Gustav Lindenthal

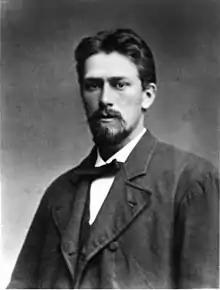
Gustav Lindenthal in 1880

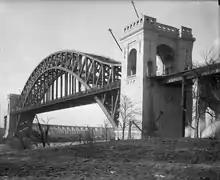
Hell Gate Bridge c. 1917

When he arrived in Vienna he became an assistant in the engineering department for the Empress Elisabeth Railway of Austria. Two years later he joined the Union Construction Company, where he gained experience in building incline planes and railroads. Then a year later he decided to join the Swiss Federal Railways, where he was hired on as a division engineer in charge of location and construction. While living in Vienna, he attended some public engineering lectures at a local university. However, he never did actually attend the university or receive a degree. Lindenthal in fact taught himself mathematics, engineering theory, metallurgy, hydraulics, estimating, management, and everything else that a successful bridge engineer needed to know. Nevertheless, the lack of his formal education hindered him from further advancement in Europe, so he decided to emigrate to the United States in 1874.